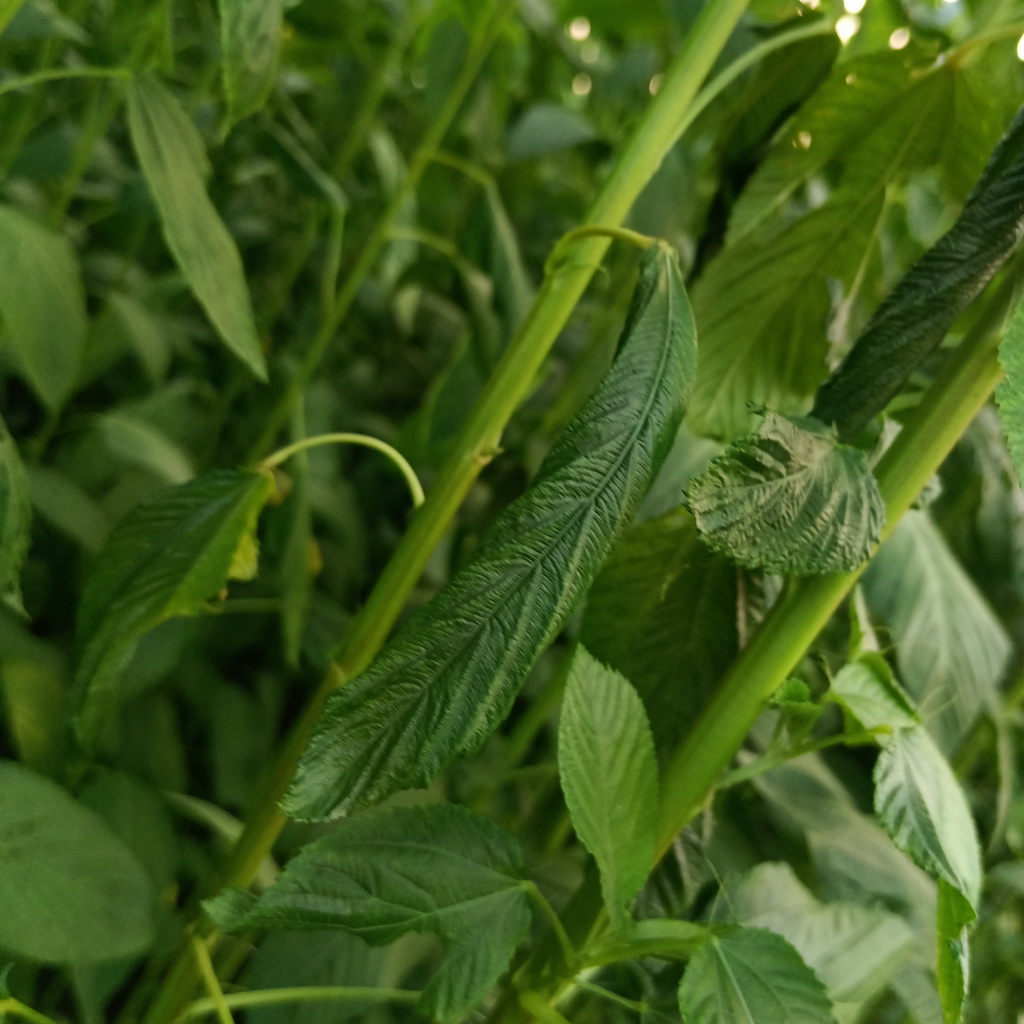
Label: Stem Soft Rot